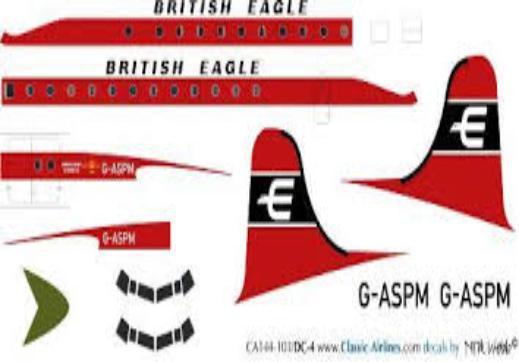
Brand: british eagle
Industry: Transportation